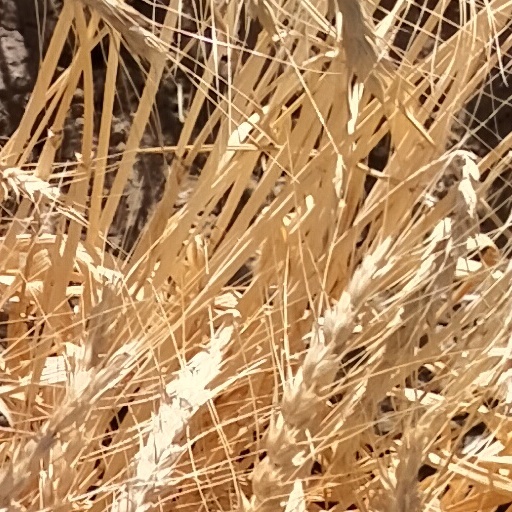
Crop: wheat